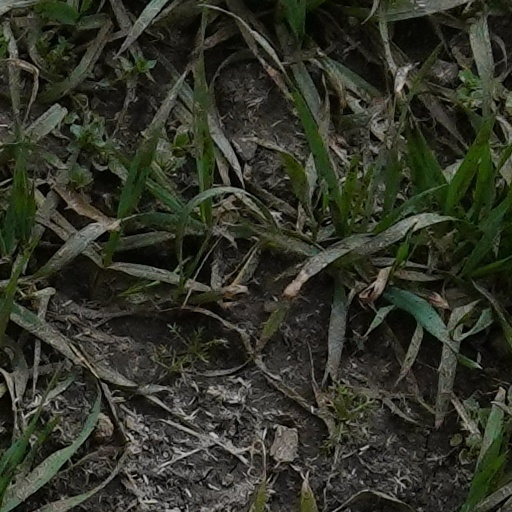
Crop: wheat